Kyauk Thin Pone Tway Moe Htar Tae Eain

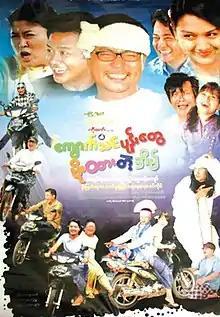
film poster

Kyauk Thin Pone Tway Moe Htar Tae Eain is a 2010 Burmese comedy-drama film, directed by Ko Zaw (Ar Yone Oo) starring Kyaw Ye Aung, Pyay Ti Oo, Htoo Khant Kyaw, Soe Myat Thuzar, Thet Mon Myint, Chaw Yadanar and Khin Hlaing. The film, produced by Shwe Taung Yadanar Film Production premiered Myanmar on September 10, 2010.